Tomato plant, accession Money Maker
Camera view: tilt-top (135 deg); turntable rotation: 210 degrees
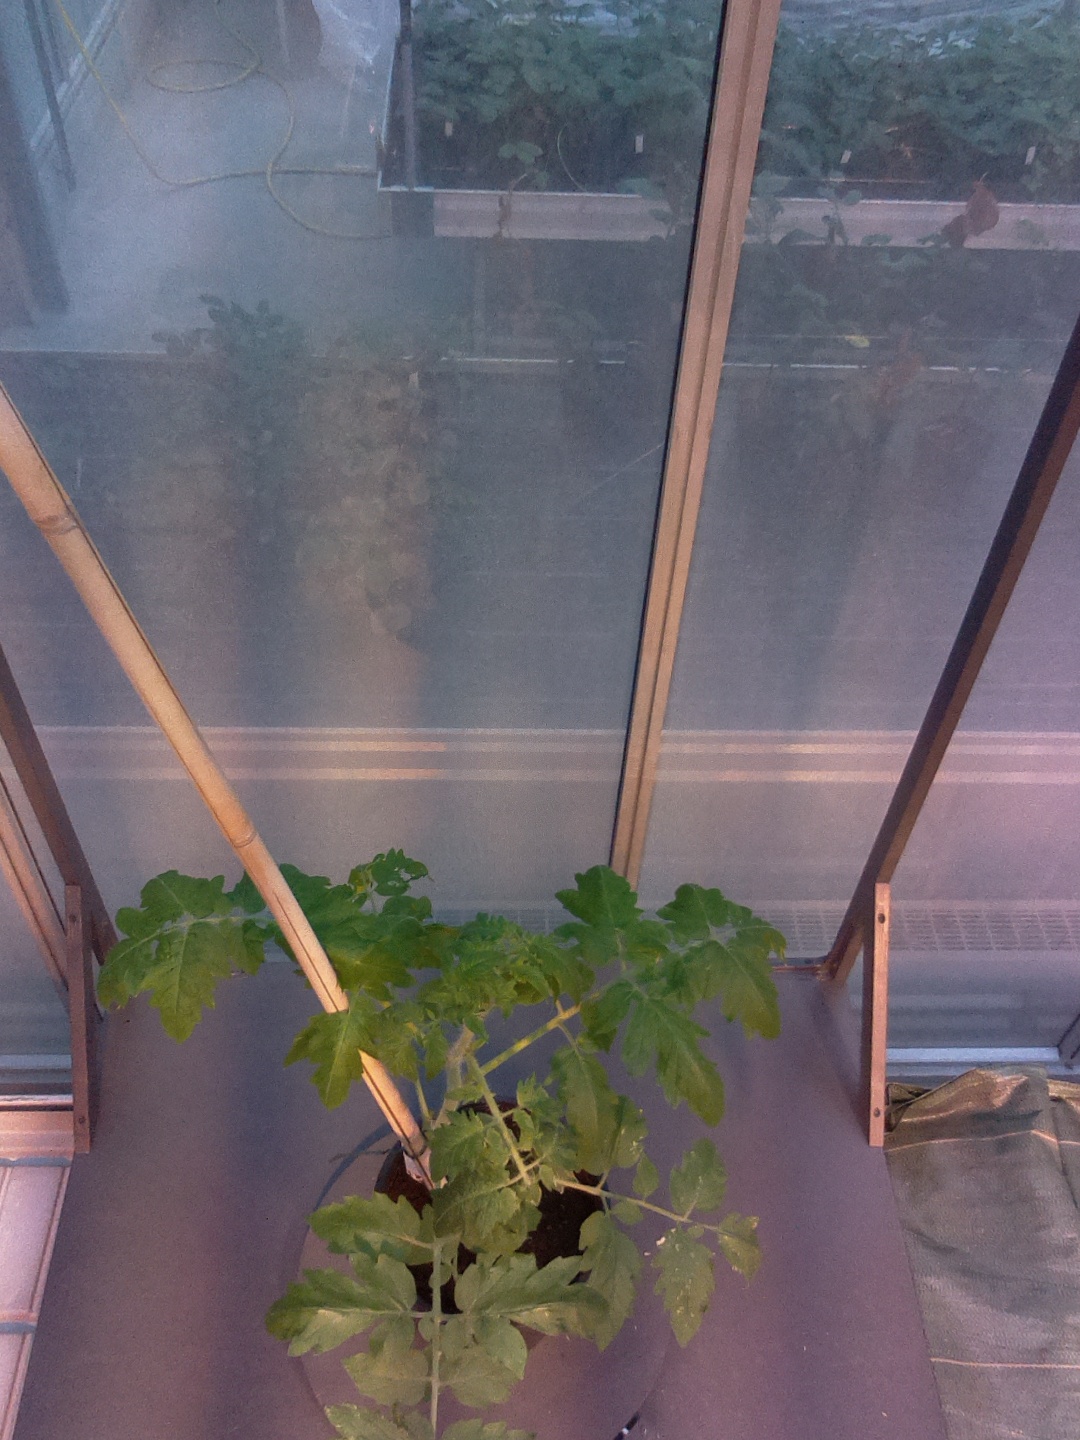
BBCH growth stage 14: 8 of true leaves visible